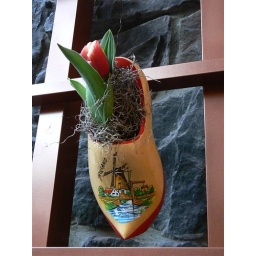
tulip in a wooden shoe